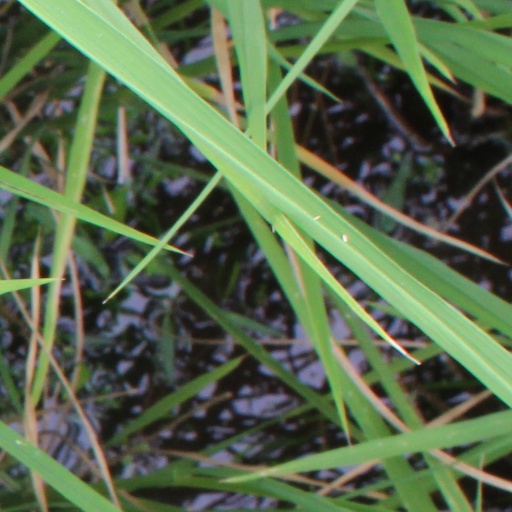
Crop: rice